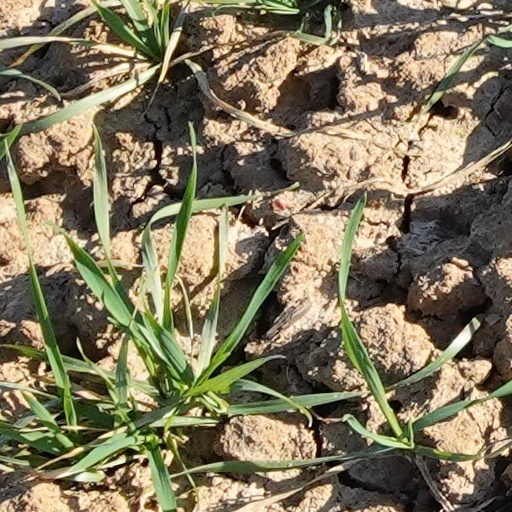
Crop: wheat